Laurel, Maryland

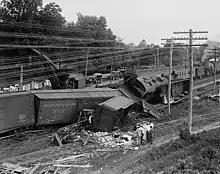
A head-on train wreck in Laurel, July 31, 1922

The Laurel Sanitarium was built in 1905 on a farm that comprised what is now Laurel Lakes. The facility's purpose was to care for people with nervous diseases, alcohol, and drug addiction. Five buildings that were joined to a central administration building included 8-, 14-, 30-, and 36-room facilities for men and women.